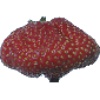
Label: Strawberry Wedge 1